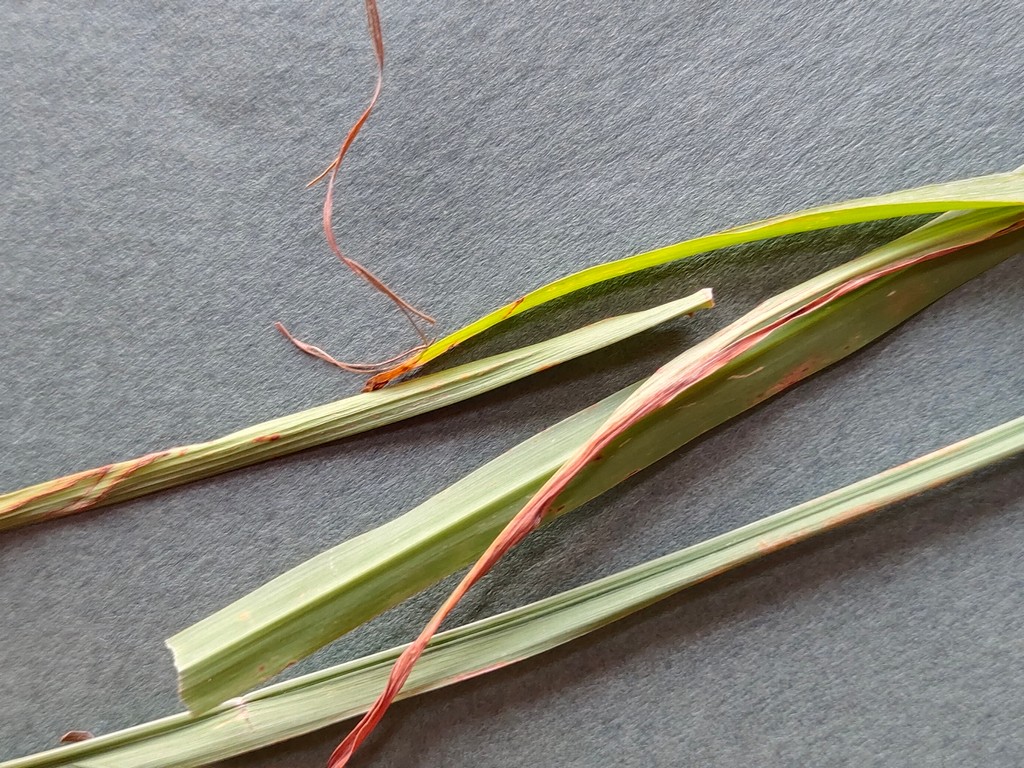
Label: Unhealthy